Arch of Reunification

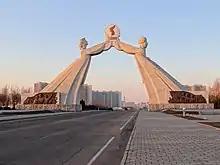
Arch of Reunification in 2014

The Arch of Reunification, officially the Monument to the Three-Point Charter for National Reunification, was a sculptural arch located south of Pyongyang, the capital of North Korea. It was opened in August 2001 to commemorate Korean reunification proposals put forward by Kim Il Sung. Made of concrete, the arch straddled the multi-laned Reunification Highway leading from Pyongyang to the Korean Demilitarized Zone. The arch appeared on postage stamps issued in 2002, 2015, 2016, and 2021. The monument was demolished in January 2024.